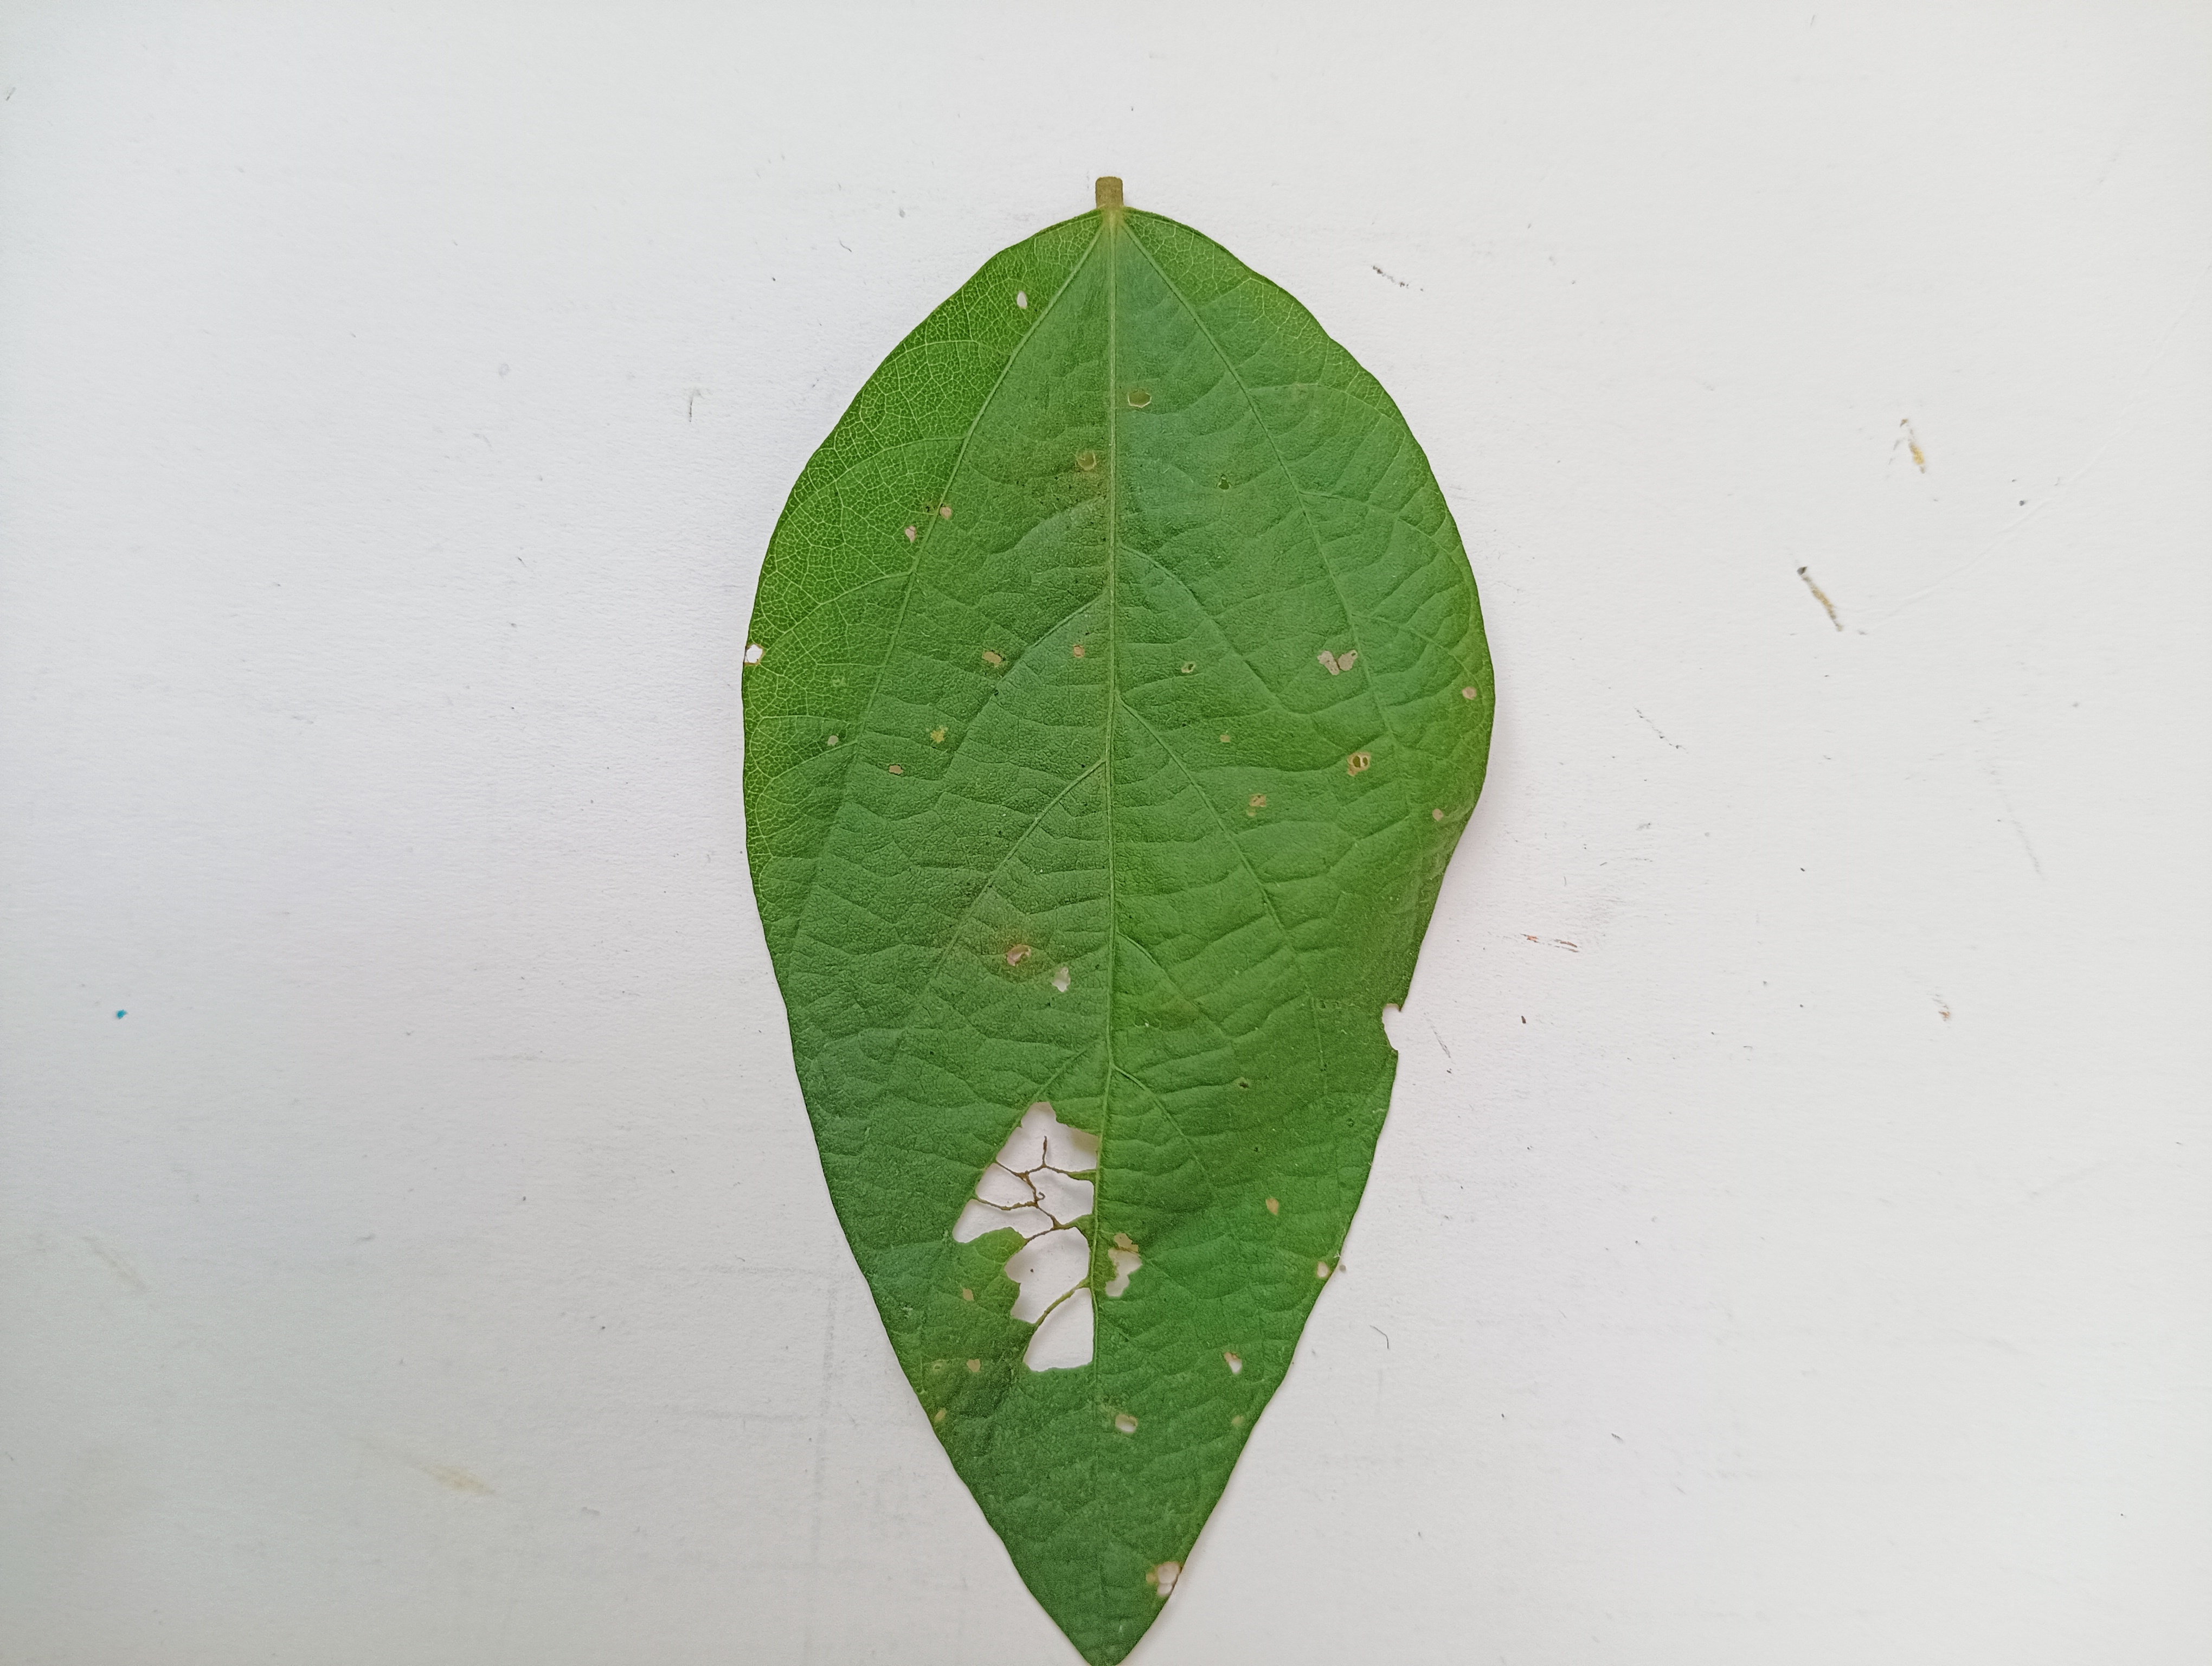
Label: Bacterial leaf Blight